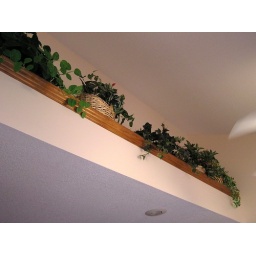
Plant shelf in kitchen